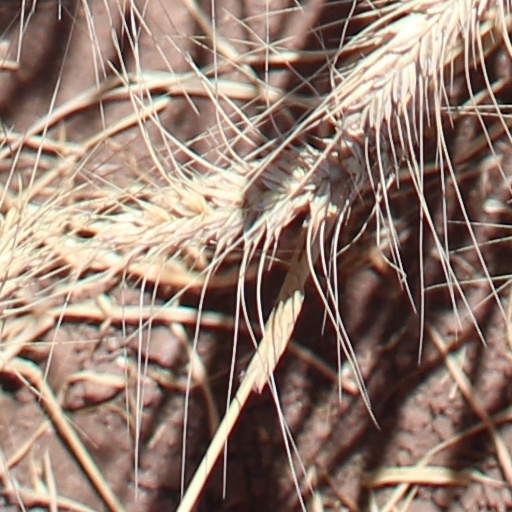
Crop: wheat